Fort Sask Transit

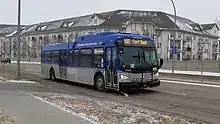
An ETS bus on its way to Fort Saskatchewan

FST operates two bus routes within Fort Saskatchewan from Monday to Friday. The two daily routes, 610 (the "Blue Route"), and 611 (the "Red Route"), mostly traverse the same parts of the city, but go in opposite directions. The two routes diverge at the east and west ends of the city, with the Westpark neighbourhood being served mostly by route 610, and the downtown core conversely being served mainly by route 611.